Niš incident

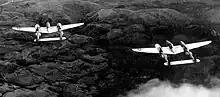
Two P-38 Lightnings of the 82nd Fighter Group descending for a strafing attack

While the second group of American P-38s were starting their attack, the commander of the 17th Air Army, General Vladimir Sudets, who was at the Niš airbase at the time, issued an order for immediate takeoff to the pilots on duty flying Yakovlev Yak-9 fighters from 866th Fighter Aviation Regiment of 288th Fighter Aviation Division based at Niš, believing they were being attacked by German Focke-Wulf Fw 189 dual boom reconnaissance planes. The American planes shifted their fire to the Soviet fighters which were taking off in spite of clearly visible large red star markings on their wings. One of the Yak-9s was immediately destroyed.